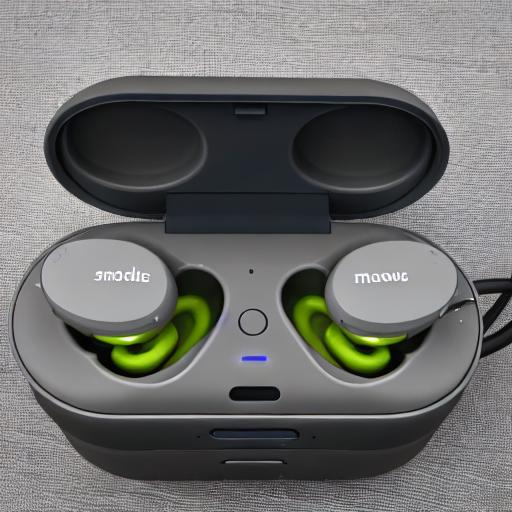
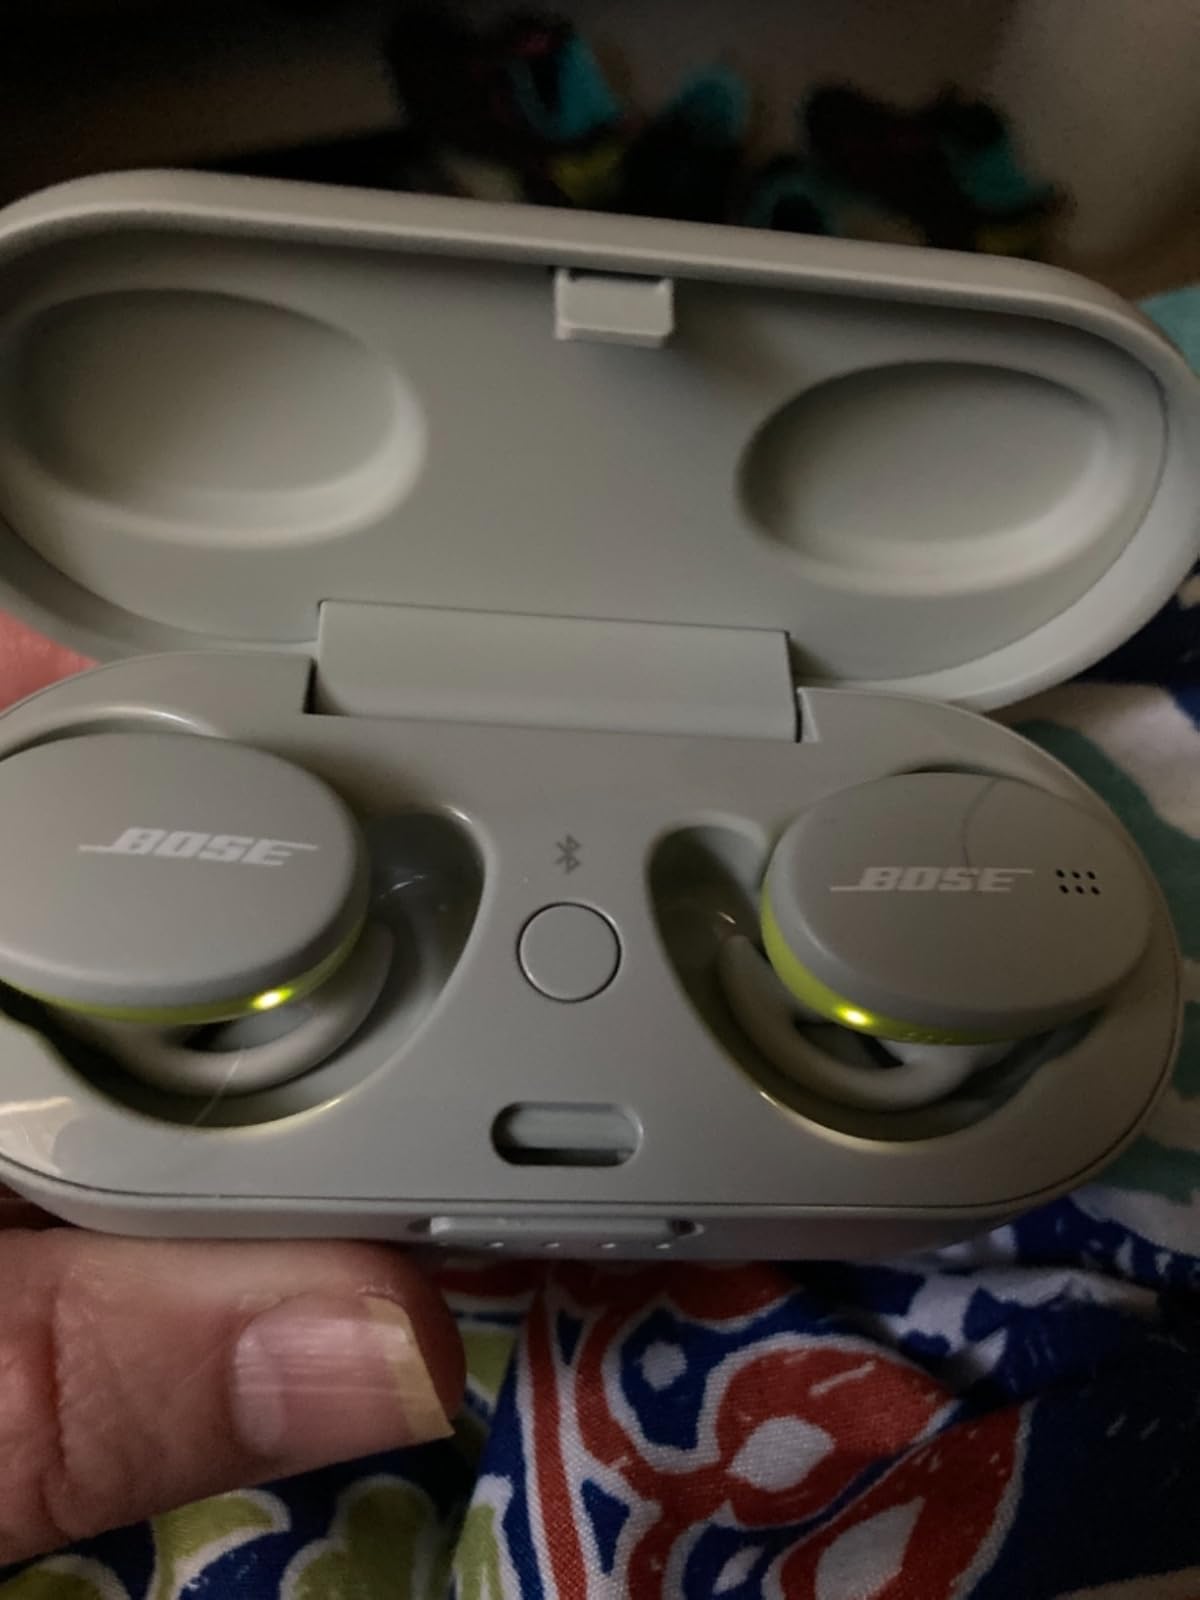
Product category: earbuds
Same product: no